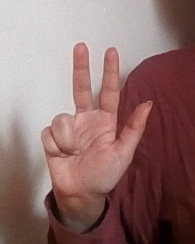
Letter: al